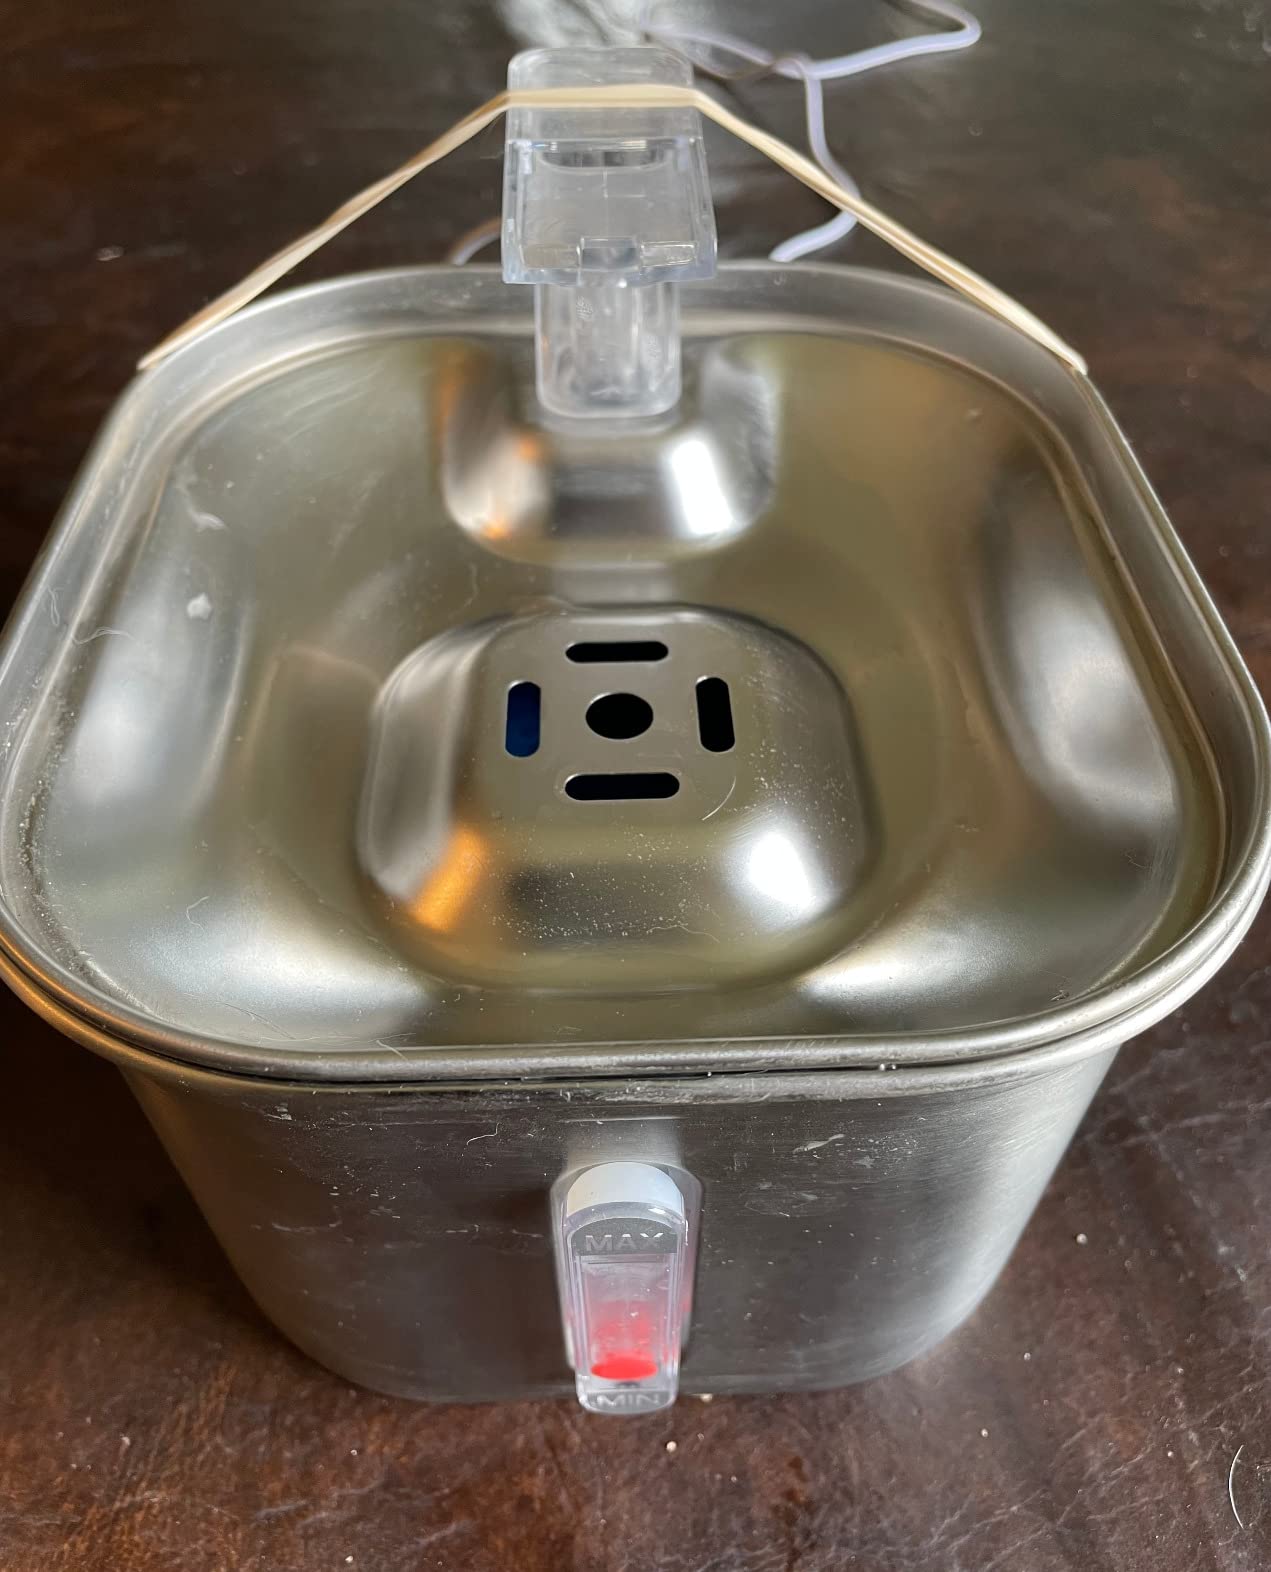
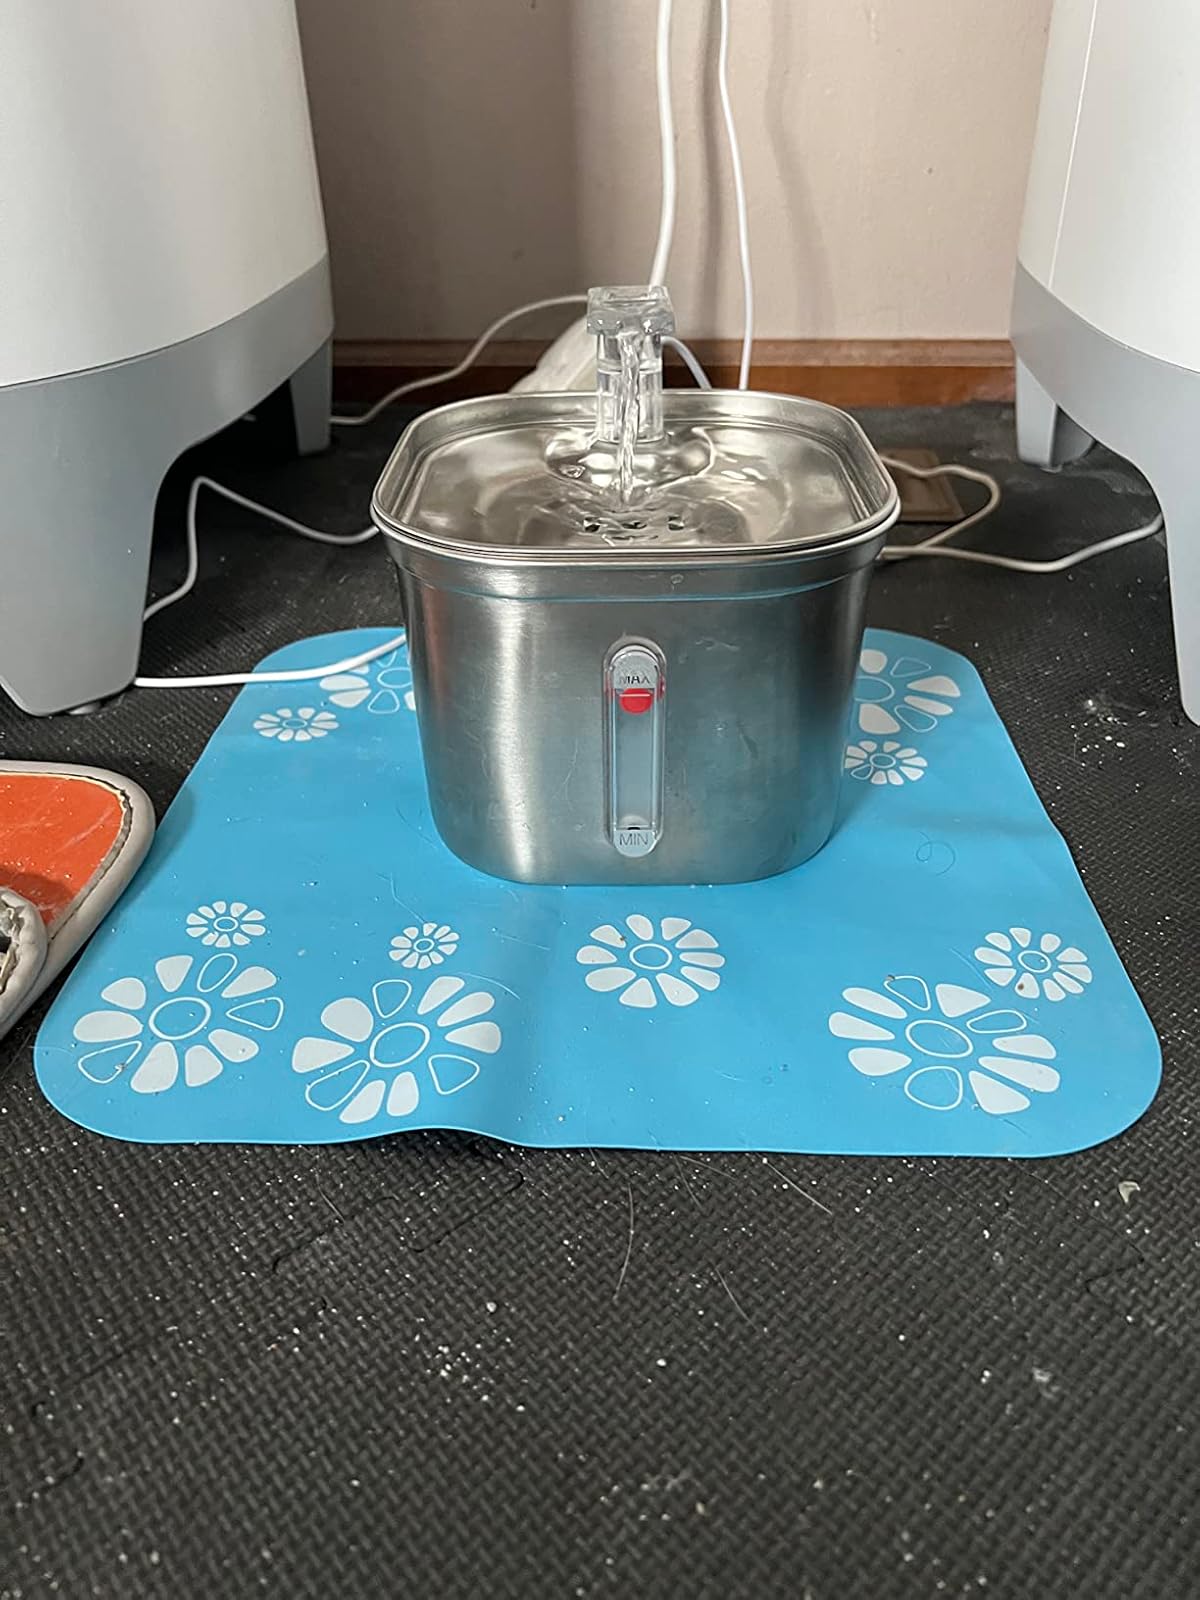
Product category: items_bowl
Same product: yes